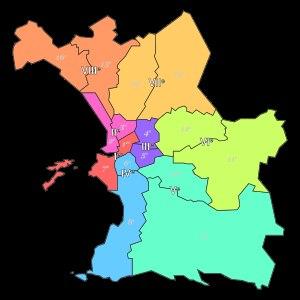
La loi nᵒ 82-1170 du 31 décembre 1982 portant modification de certaines dispositions du code électoral relatives à l'élection des membres du conseil de Paris et des conseils municipaux de Lyon et de Marseille, dite loi PLM d'après le nom des villes concernées, fixe un statut électoral particulier applicable à ces trois villes les plus peuplées de France. Portée par le ministre de l'Intérieur Gaston Defferre, elle a été adoptée dans le contexte de la loi de décentralisation du 2 mars 1982 et en même temps que la loi n°82-1169 du 31 décembre 1982 relative à l'organisation administrative de Paris, Marseille, Lyon et des établissements publics de coopération intercommunale.
Marseille est une commune du Sud-Est de la France, chef-lieu du département des Bouches-du-Rhône et préfecture de la région Provence-Alpes-Côte d'Azur.